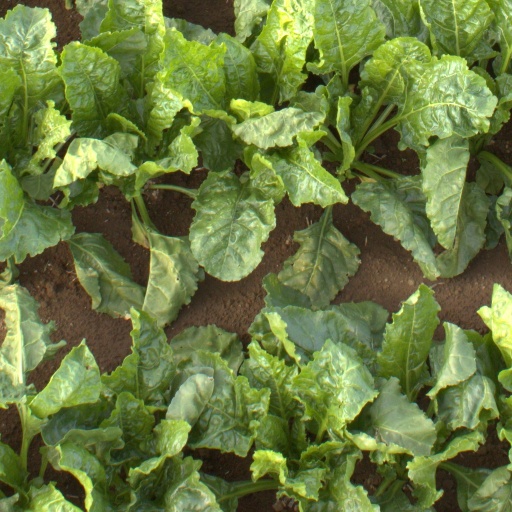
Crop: sugar beet